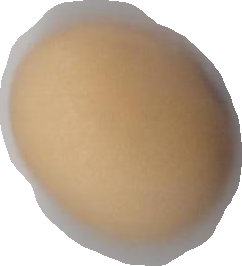
Variety: Anjasmoro